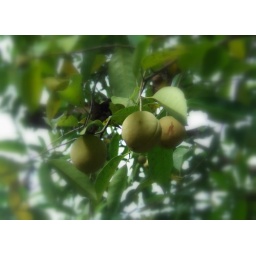
I spotted this fruit in Hidingala.